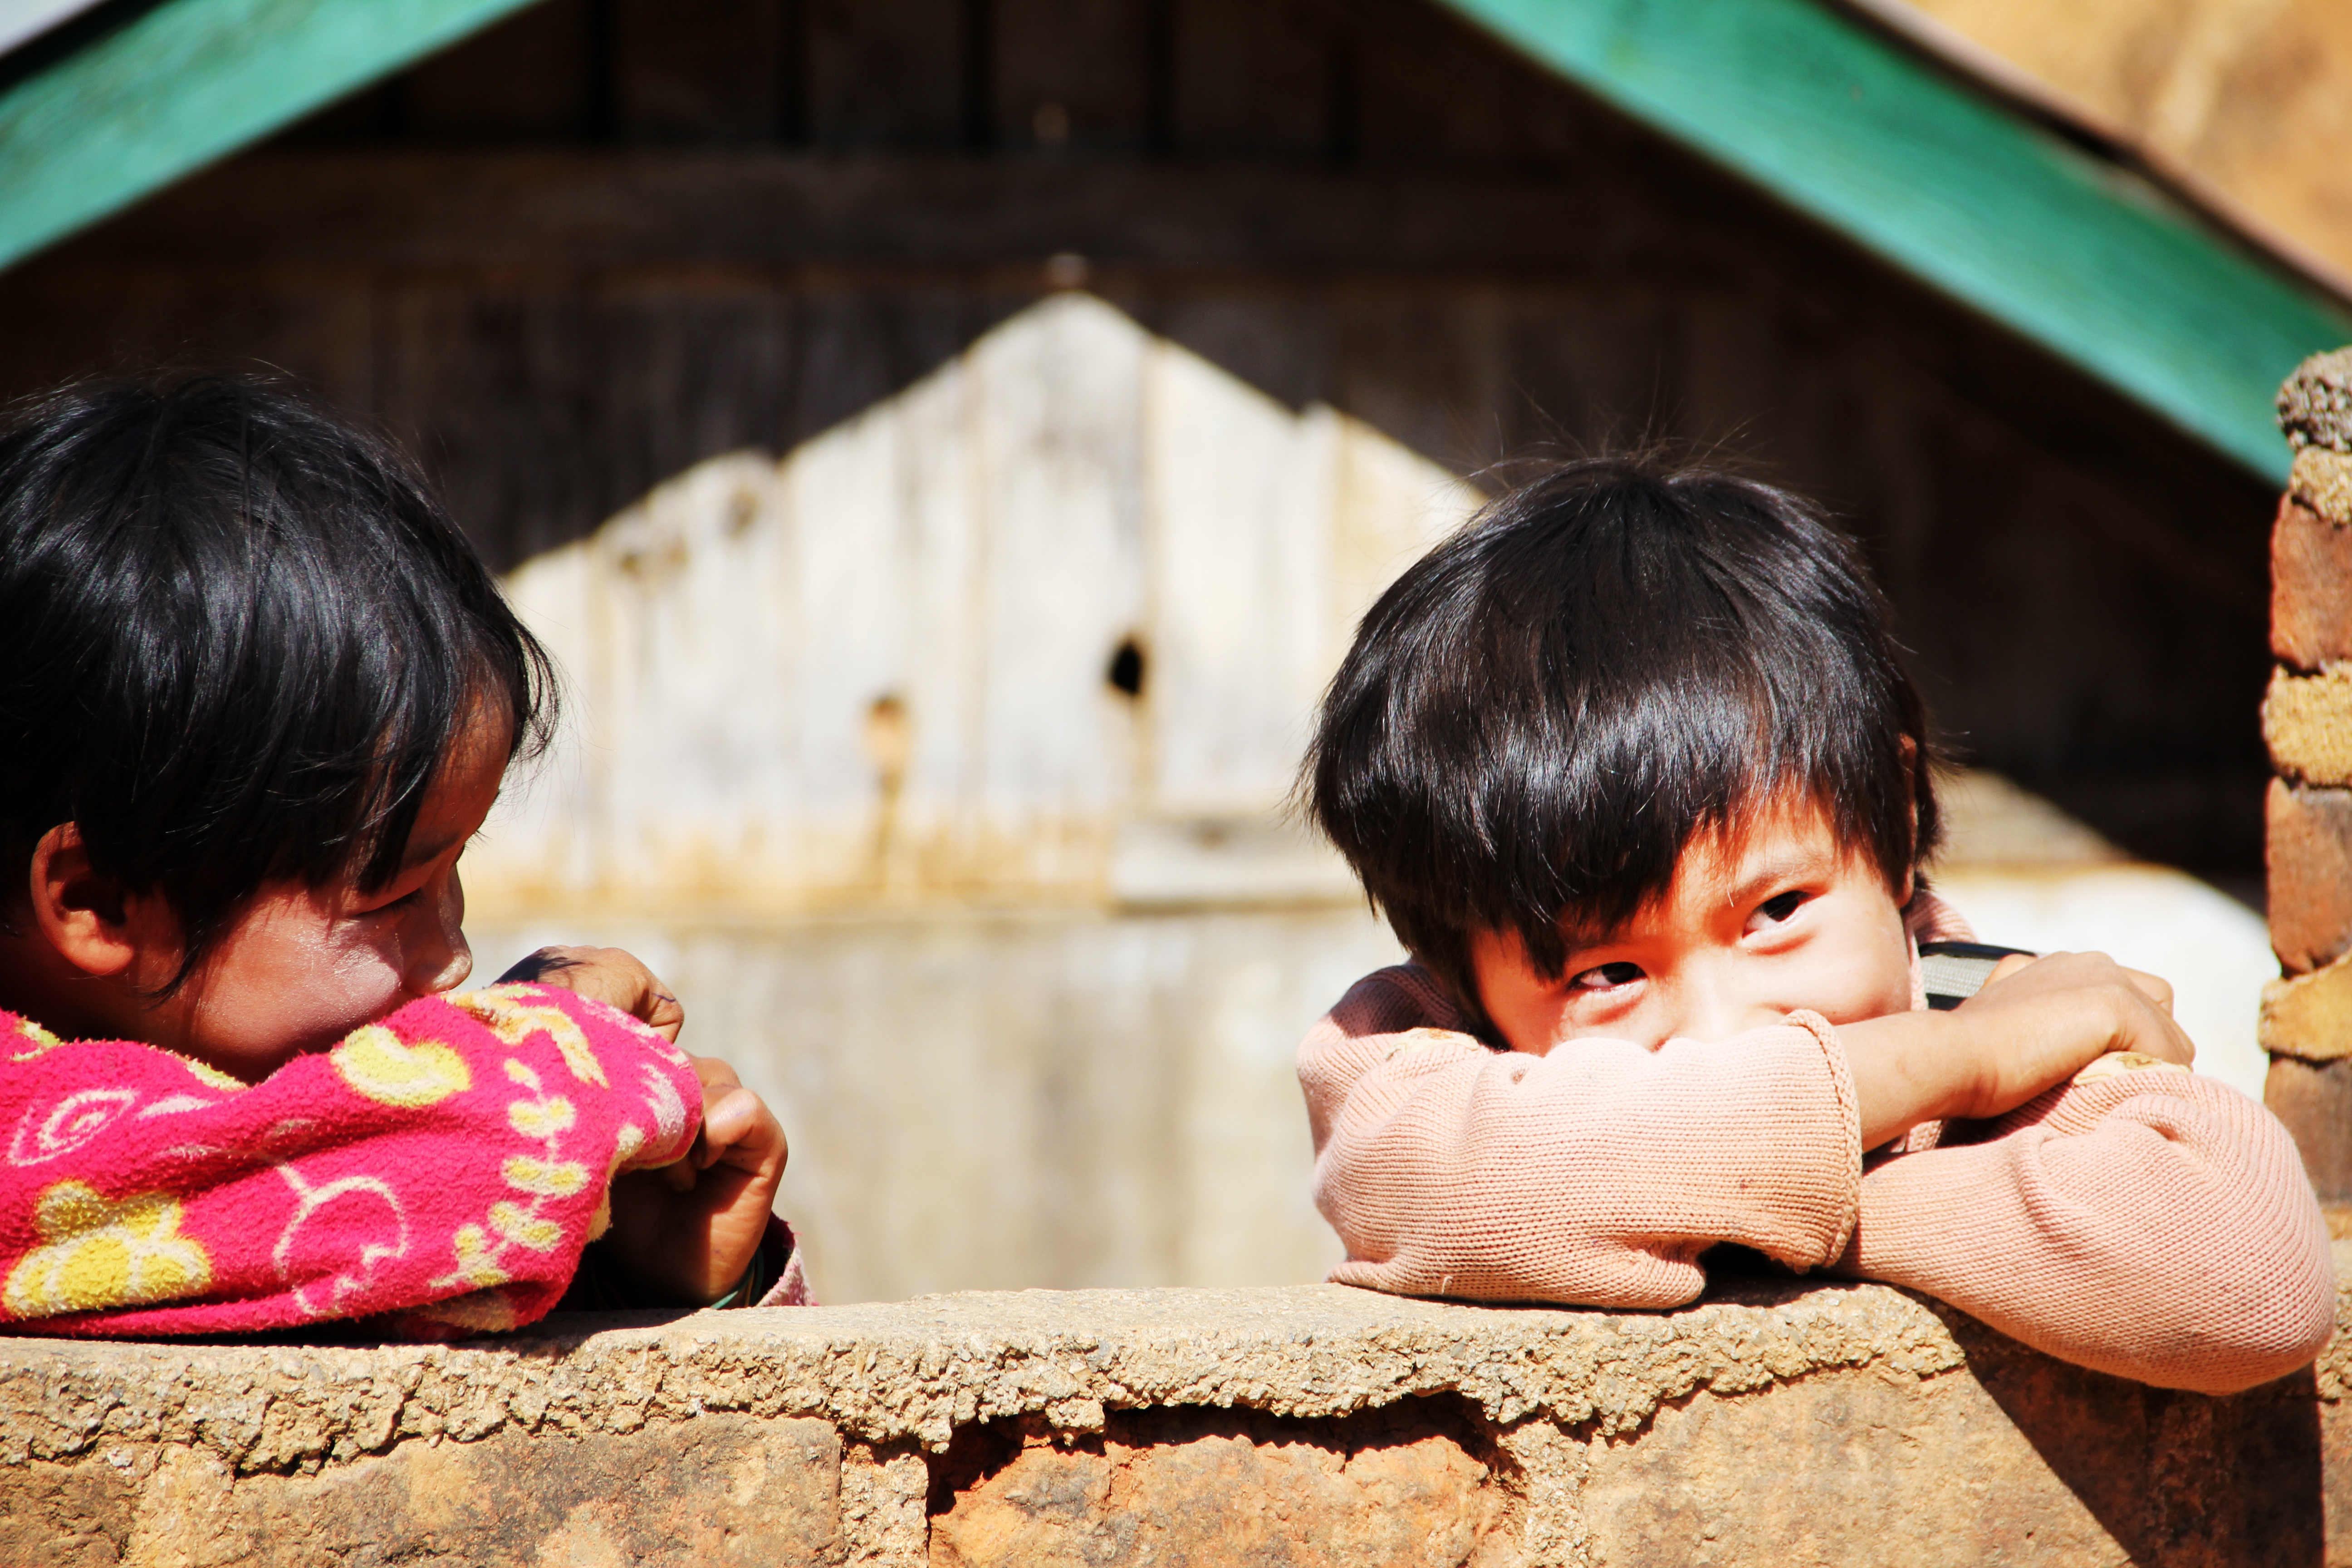
person, people, play, male, child, laugh, children, happy, temple, infant, toddler